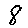
Label: 8